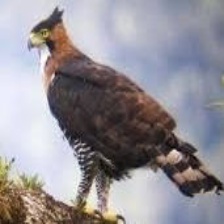
Species: ORNATE HAWK EAGLE
Scientific name: SPIZAETUS ORNATUS